Guitar Hero: On Tour

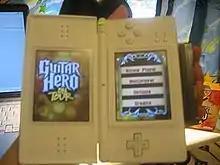
The Guitar Grip provides four fret buttons for the player, allowing them to strum on the DS touchscreen.

Even with the hardware designed, Vicarious Visions spent additional time refining the game play. According to lead designer Jeremy Russo, the team had the largest number of playtesters brought in for any Vicarious Vision project in order to refine the touchscreen "strumming" action, using a range of testers, including those that had never played a "Guitar Hero" game, the "'DragonForce' Expert" players, and real guitar players. In addition, the team wanted to expand the "Guitar Duel" mode to include several DS-specific mini-games that could not be recreated on other consoles, but found themselves running out of time. RedOctane wanted to see "On Tour" as a "polished AAA title on a handheld" and insisted that the "Guitar Duel" be a key feature of the game, giving Vicarious Visions more time to complete the game. The additional time allowed the team to develop the software to recognize every type of strumming approach, including finding a solution to handle the expert players that strummed faster than could be previously recognized. This time also was used to strengthen the "Guitar Duel" gameplay, and as a result, this mode became the testers' favorite feature of the game. While some tracks were brought over from "Guitar Hero III: Legends of Rock", Vicarious Visions recreated all the note tracks for the game, aiming to keep the same difference in difficulty from Easy to Expert as in the console versions. Each song has been divided into three separate compressed tracks that play back simultaneously during gameplay. Vicarious Visions developed a method to overcome the 2,000-polygon drawing limit imposed by the Nintendo DS hardware in order to allow the characters, each composed of about 2,000 polygons, to be recognizable.